Waterford Covered Bridge

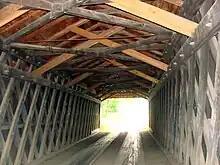
The interior of the Waterford Covered Bridge.

The Waterford Covered Bridge is situated southeast of the borough of Waterford in Waterford Township. The bridge spans the over LeBoeuf Creek, and has an overall length of . It is wide and carries a single lane of Niemeyer Road (Township Road 463). The road deck itself is wide, and is made up of "transverse decking" and a pair of , linear runners to reduce the noise from loose boards and to guide automobiles. The bridge only has clearance of , which has played a role in repeated collisions by oversized vehicles.